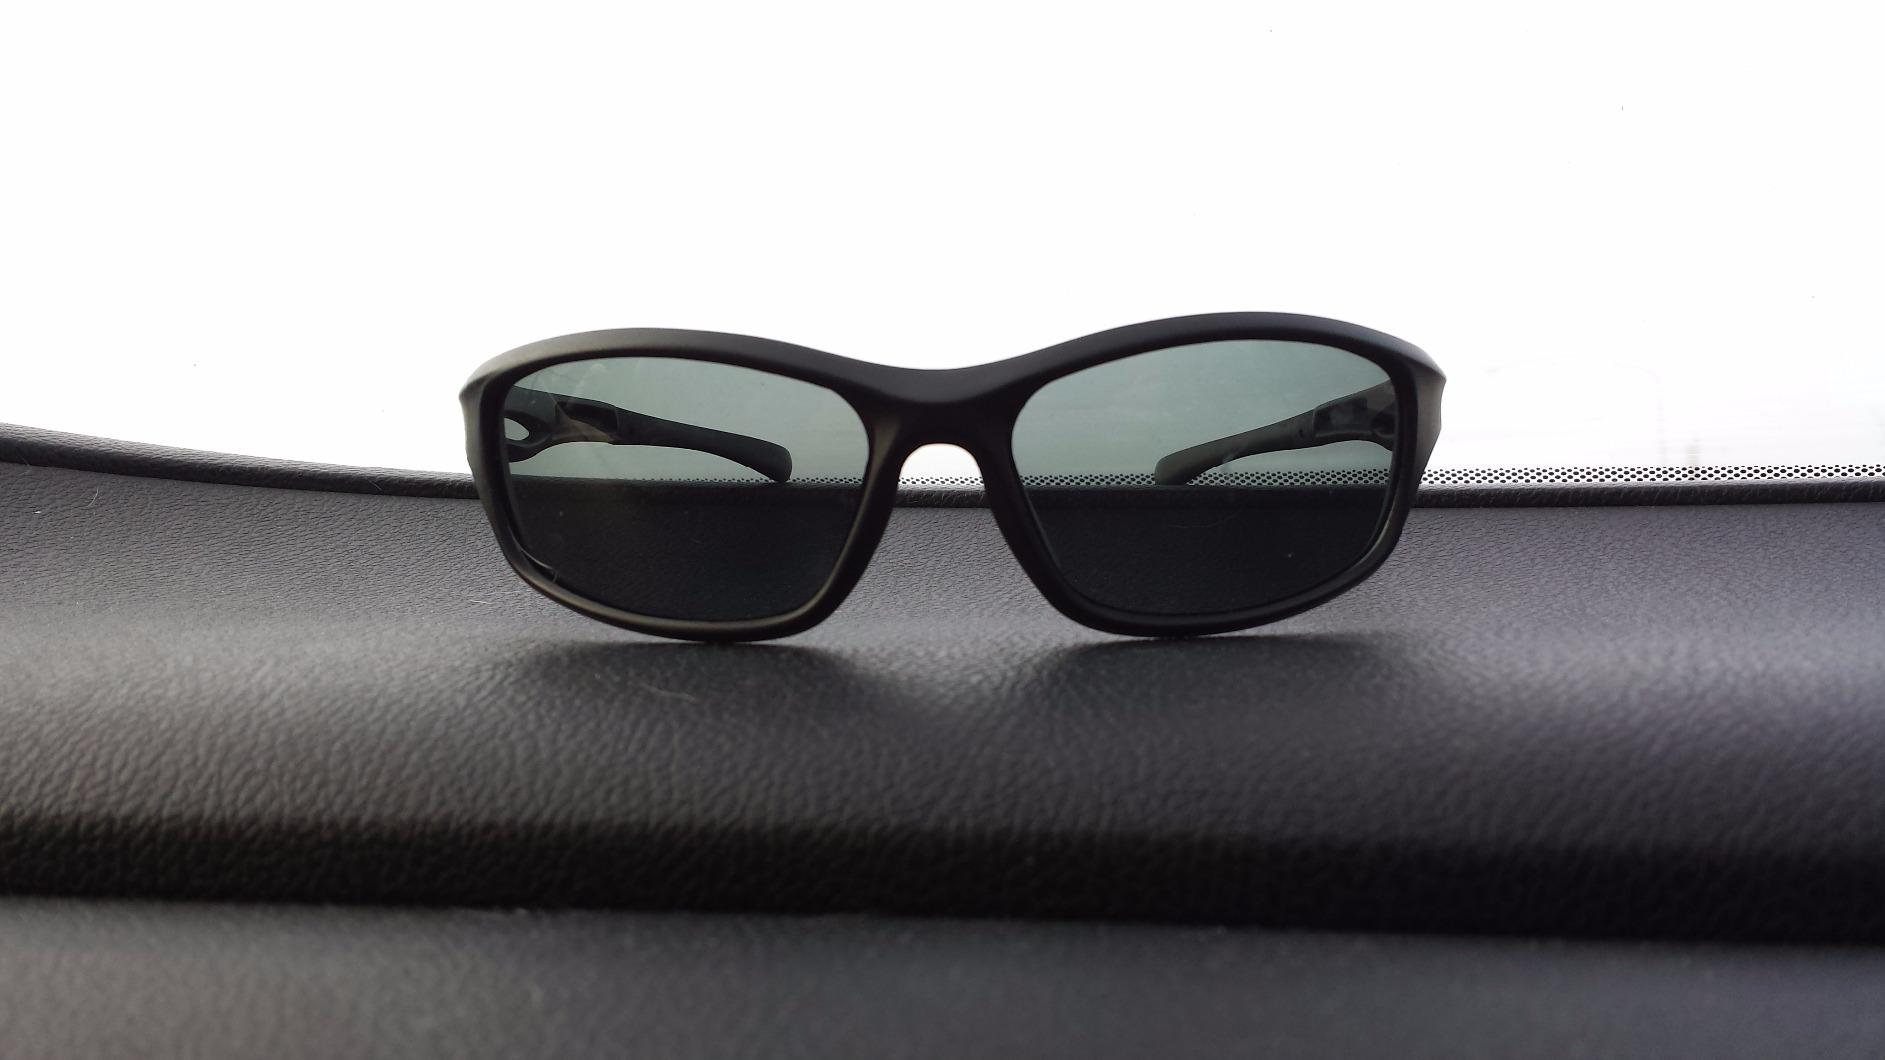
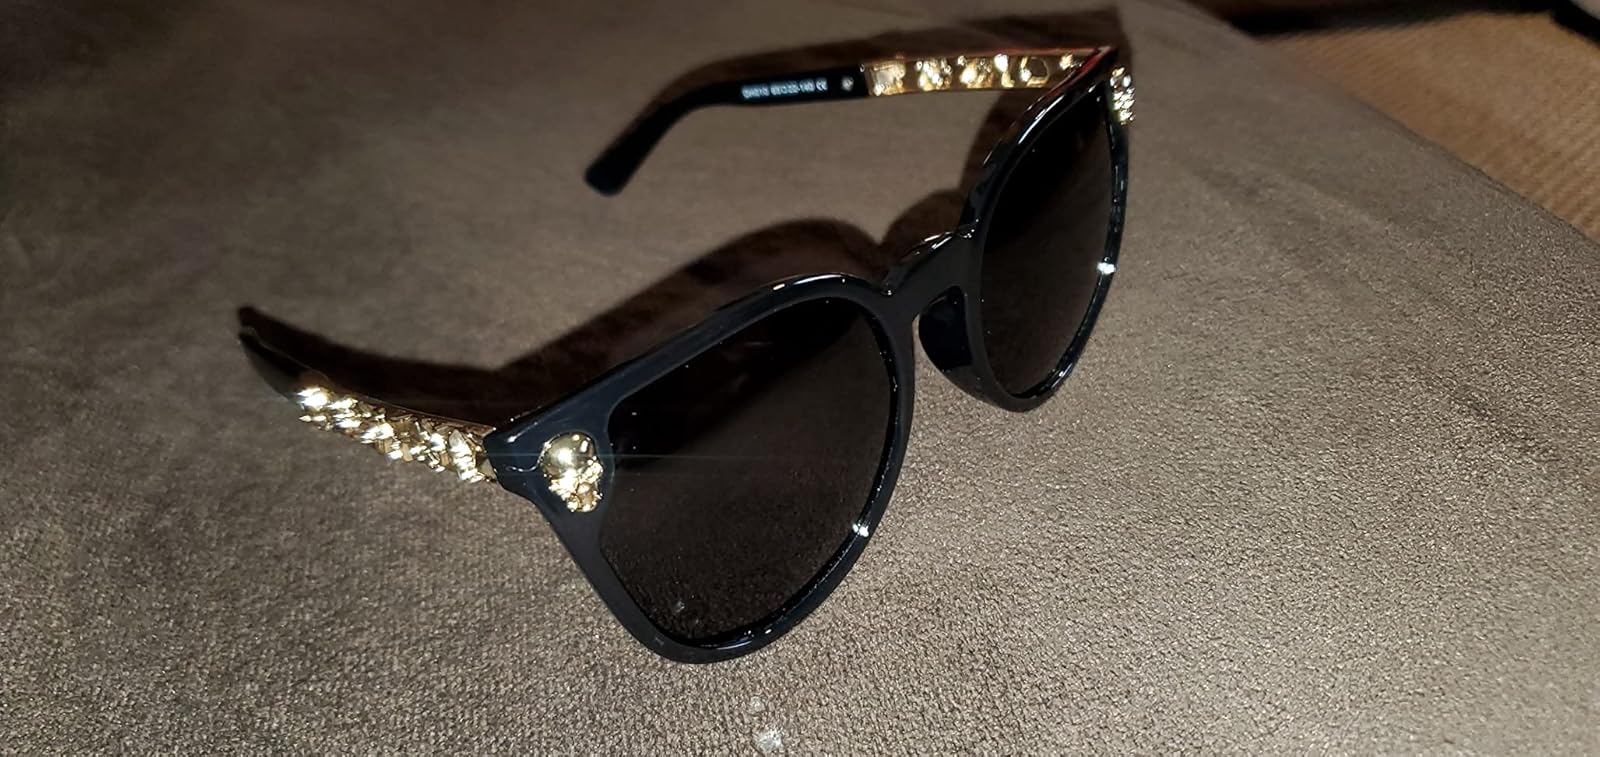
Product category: accessories_sunglasses
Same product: no